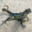
Label: lizard